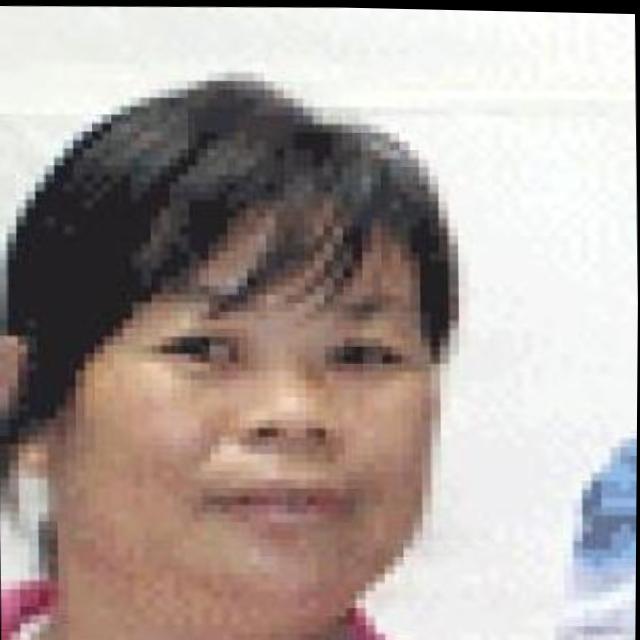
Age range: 45-64